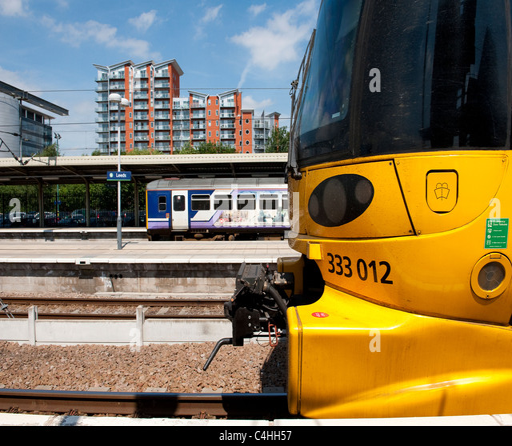
close up of the front of a class train in livery at railway station